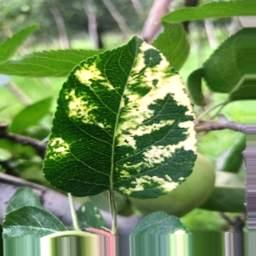
Label: Apple_Mosaic